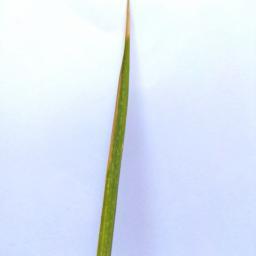
Label: Rice___Healthy